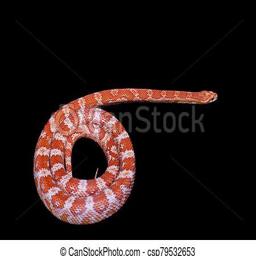
Animal: snakes